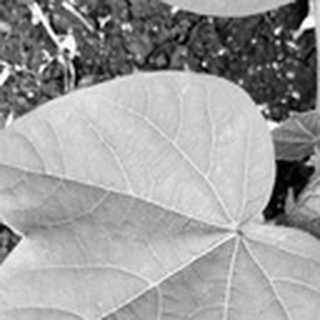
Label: healthy_cotton